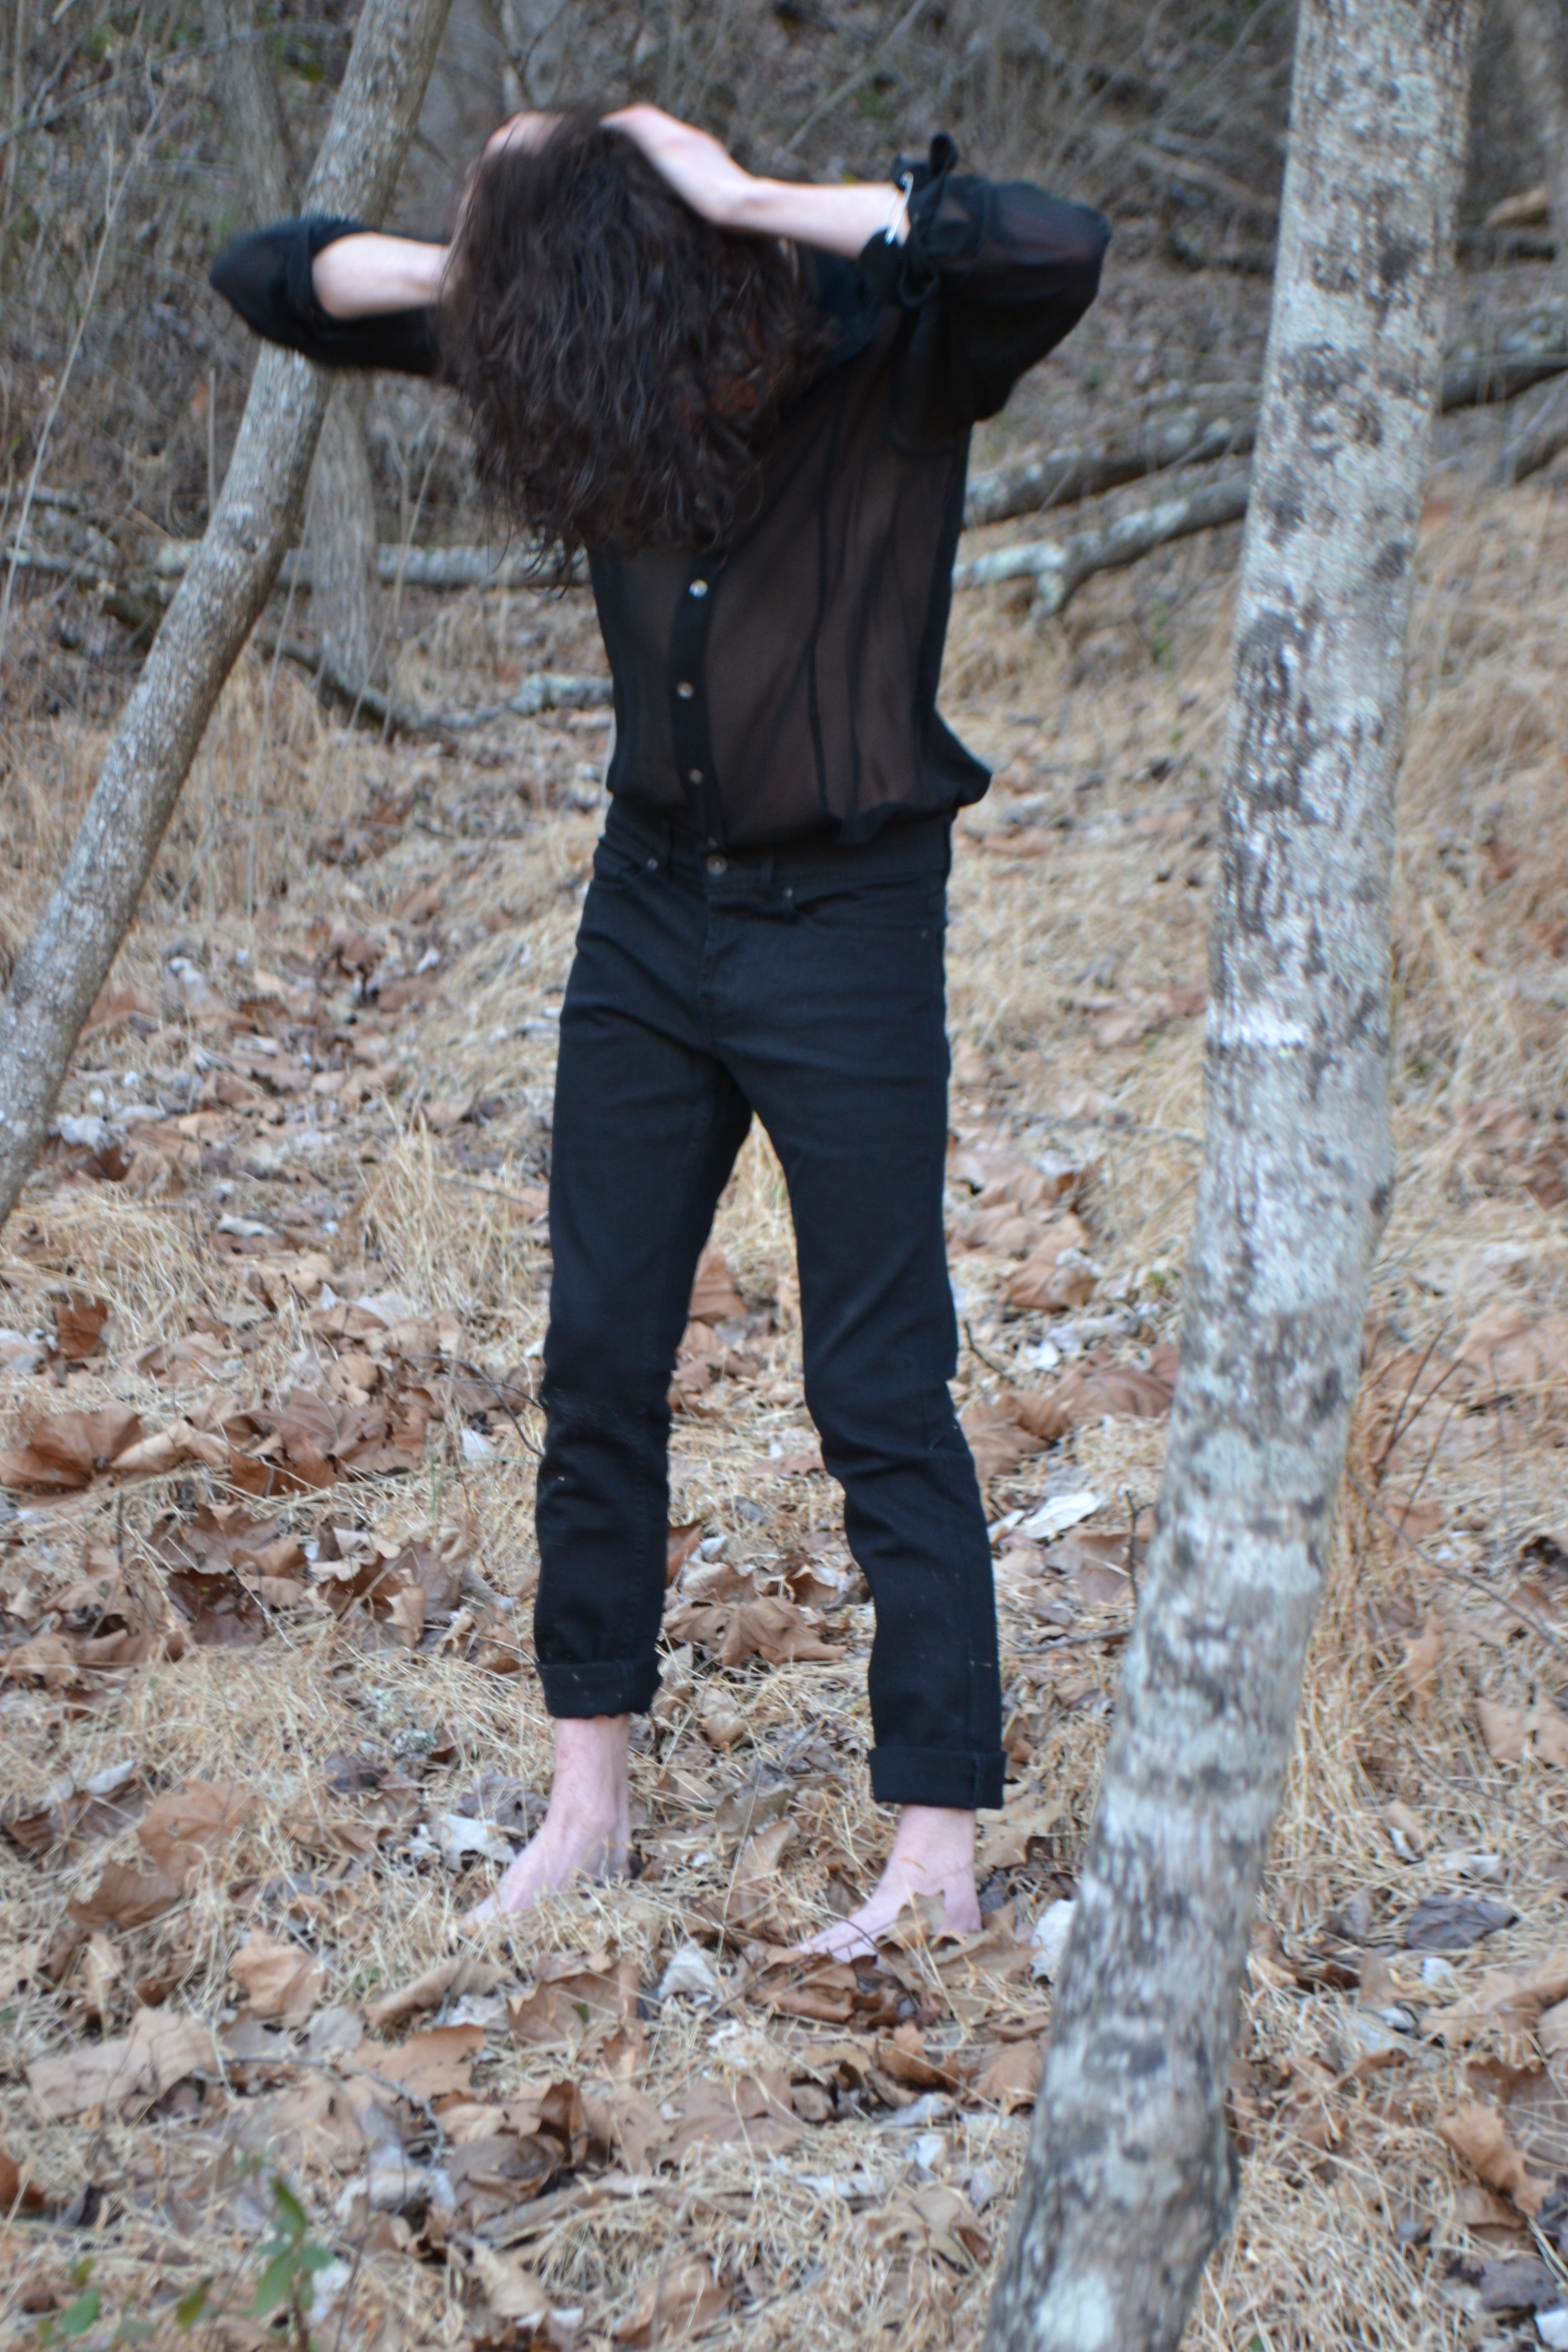
man, person, winter, people, male, guy, portrait, model, young, spring, fashion, lifestyle, season, face, handsome, attractive, adult